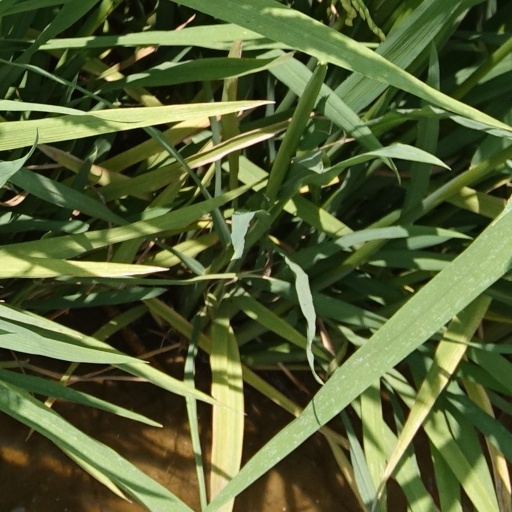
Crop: rice